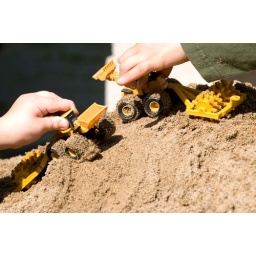
The boys were test driving their new tractors in the pile of sand next door.